Vehicle registration plates of the Northern Territory

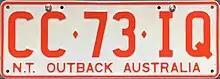
General Series (current)

The Northern Territory has never fully adopted the 1950s three letter, three number Federal scheme. It was proposed to receive XAA-000 to XZZ-999 that Western Australia later took up.